Exford, Somerset

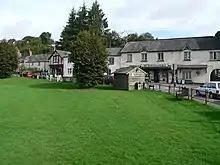
Exford Village Green

As Exford falls within the Exmoor National Park some functions normally administered by district or county councils have, since 1997, fallen under the Exmoor National Park Authority, which is known as a 'single purpose' authority, which aims to "conserve and enhance the natural beauty, wildlife and cultural heritage of the National Parks" and "promote opportunities for the understanding and enjoyment of the special qualities of the Parks by the public", including responsibility for the conservation of the historic environment.